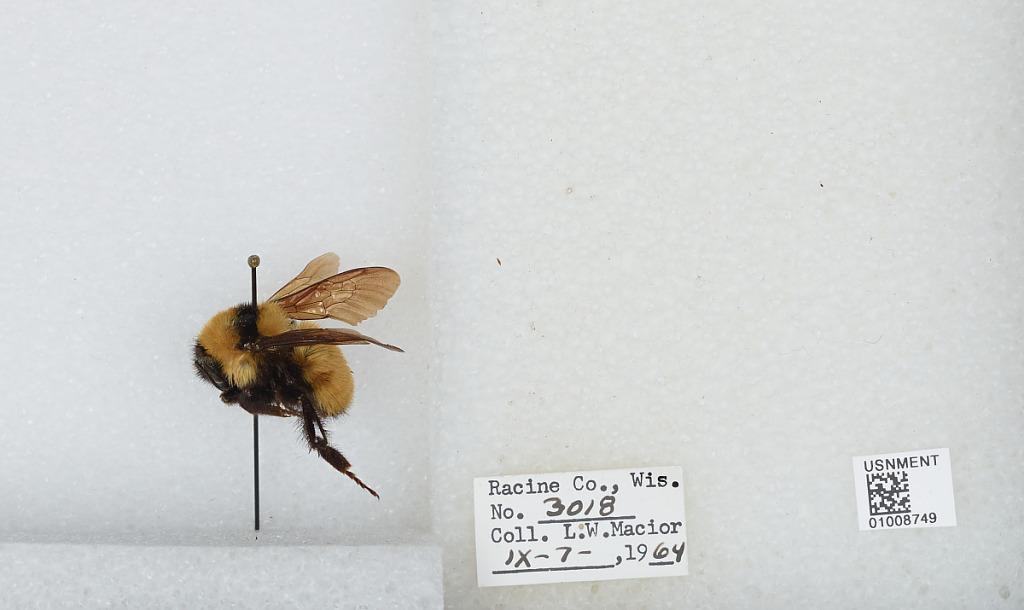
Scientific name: Bombus (Fervidobombus) fervidus fervidus (Fabricius)
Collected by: L. Macior
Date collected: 1964-9-7
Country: United States
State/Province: Wisconsin
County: Racine
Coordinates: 42.78, -87.76